Sky position (RA, Dec in degrees): 155.298, 18.636
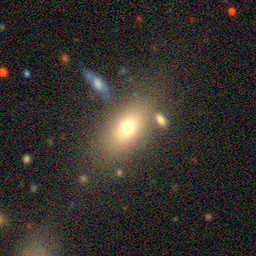
Galaxy morphology: In-between Round Smooth Galaxies